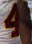
Number: 4